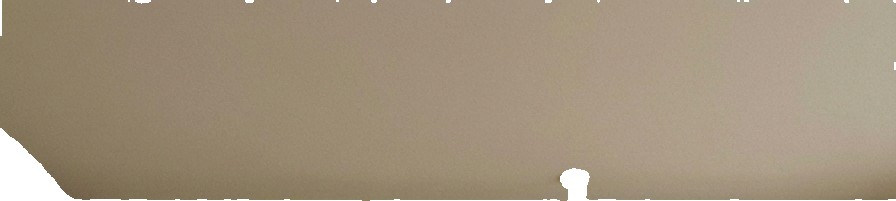
Surface category: ceiling